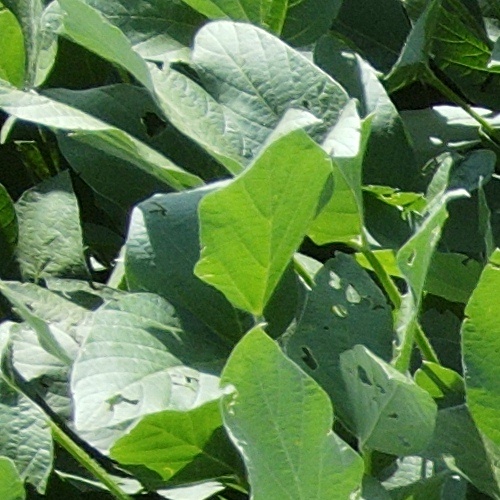
Label: Caterpillar